Polyaniline nanofibers

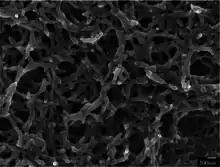
Scanning electron microscope (SEM) image of polyaniline nanofiber film.

Polyaniline nanofibers are a high aspect form of polyaniline, a polymer consisting of aniline monomers, which appears as discrete long threads with an average diameter between 30 nm and 100 nm. Polyaniline is one of the oldest known conducting polymers, being known for over 150 years. Polyaniline nanofibers are often studied for their potential to enhance the properties of polyaniline or have additional beneficial properties due to the addition of a nanostructure to the polymer. Properties that make polyaniline useful can be seen in the nanofiber form as well, such as facile synthesis, environmental stability, and simple acid/base doping/dedoping chemistry. These and other properties have led to the formation of various applications for polyaniline nanofibers as actuators, memory devices, and sensors.